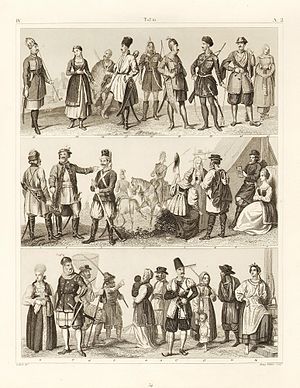
Kosakker
Afbildning fra 1849 af forskellige russiske og kaukasiske kosakker
Kosakker er en folkegruppe, der stammer fra Ruslands sydlige egne. Betegnelsen bruges især om et medlem af et militært rytterregiment.